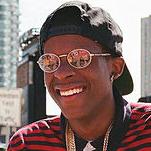
Age: 16